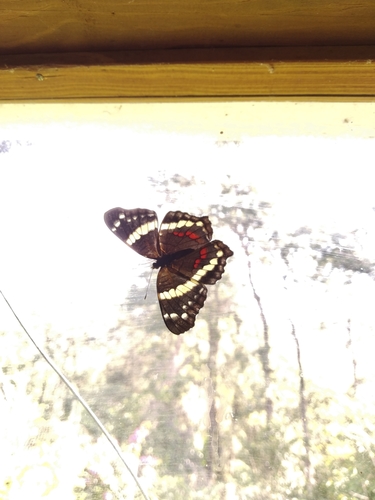
Scientific name: Anartia fatima
Common name: Banded peacock
Family: Nymphalidae
Order: Lepidoptera
Pollinator type: Primary pollinator
Habitat: Open areas and gardens
Geographic range: South America
Conservation status: Least Concern